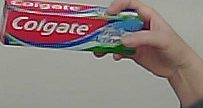
Product: colgate_toothpaste